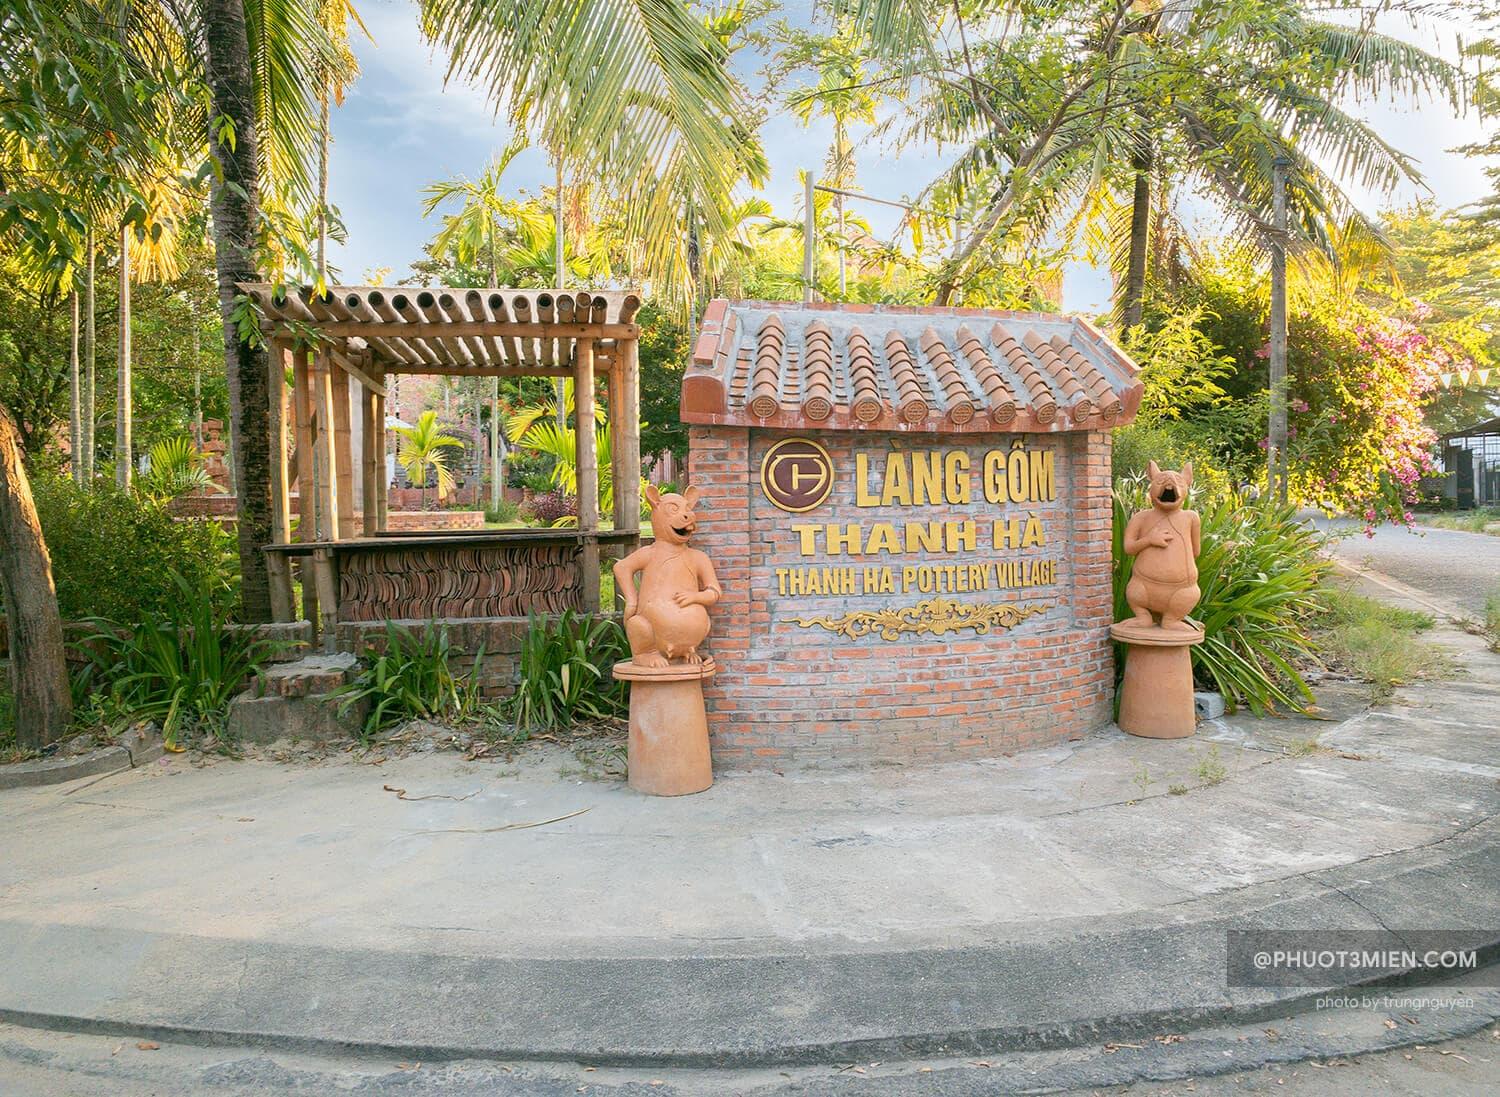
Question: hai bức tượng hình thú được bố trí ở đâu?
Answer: hai bức tượng hình thú được bố trí ở hai bên bảng tên